Rolf Gardiner

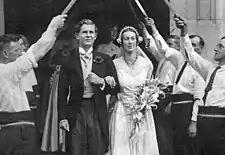
Rolf Gardiner at his wedding to Marabel Hodgkin in 1932. The North Skelton sword dance group form the guard of honour.

Henry Rolf Gardiner (5 November 1902 – 26 November 1971) was an English rural revivalist who helped to bring back folk dance styles including Morris dancing and sword dancing. He also founded groups significant in the British history of organic farming; his forestry methods were far ahead of their time and he was a founder member of the Soil Association. He sympathised with Nazism, more specifically its pro-ruralist policies, and participated in inter-war far right politics. He organised summer camps with music, dance and community aims across class and cultures.